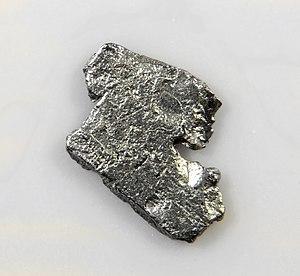
Le ruthénium natif est une espèce minérale naturelle, corps simple métallique, extrêmement dense et très rare de formule chimique Ru ou Ru correspondant principalement à l'élément chimique ruthénium noté Ru. Le ruthénium appartient à la classe minéralogique des éléments natifs, en particulier il s'agit d'un métal natif. Il est presque toujours associé intimement à l'iridium et à l'osmium jusqu'à des teneurs dépassant souvent le quart surtout pour l'iridium.